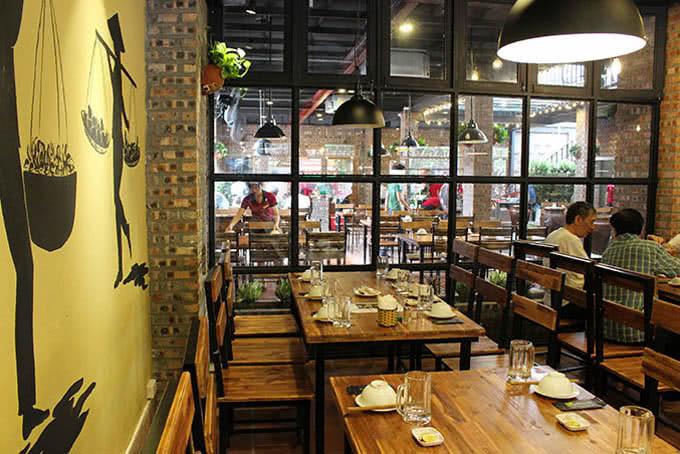
có ba người đang ngồi ăn ở phòng bên trong